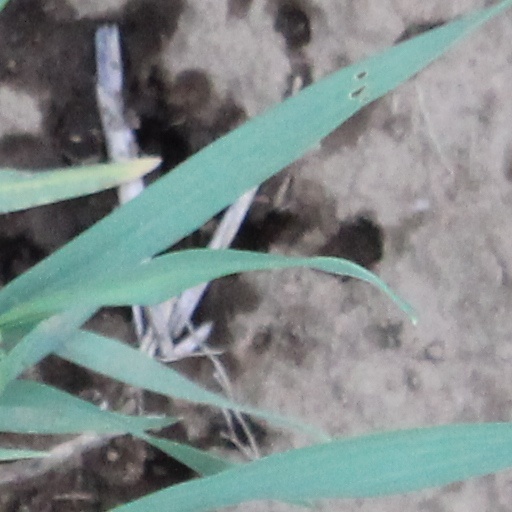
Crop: wheat